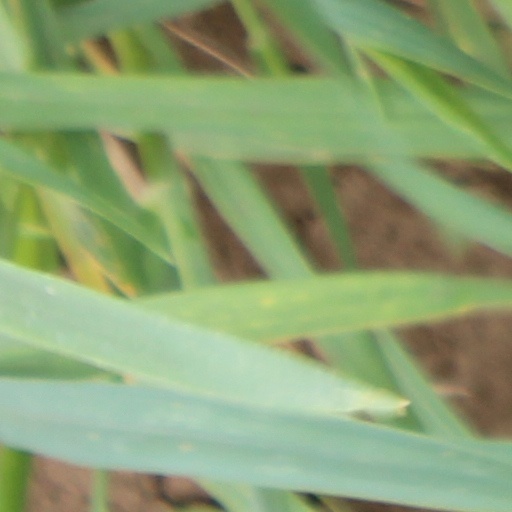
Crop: wheat